Santa Lucia in Septisolio

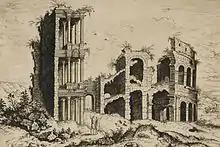
Engraving of the Septizodium by Hieronymus Cock (1518–1570), from which the church derives its name.

Santa Lucia in Septisolio was an ancient Roman church with a "diaconia". It formerly stood at the base of the Palatine Hill, near the Septizodium of Septimius Severus, from which it took its name. The date of its destruction is not certain, although it seems to have disappeared definitively after the pontificate of Sixtus V (1585–1590).